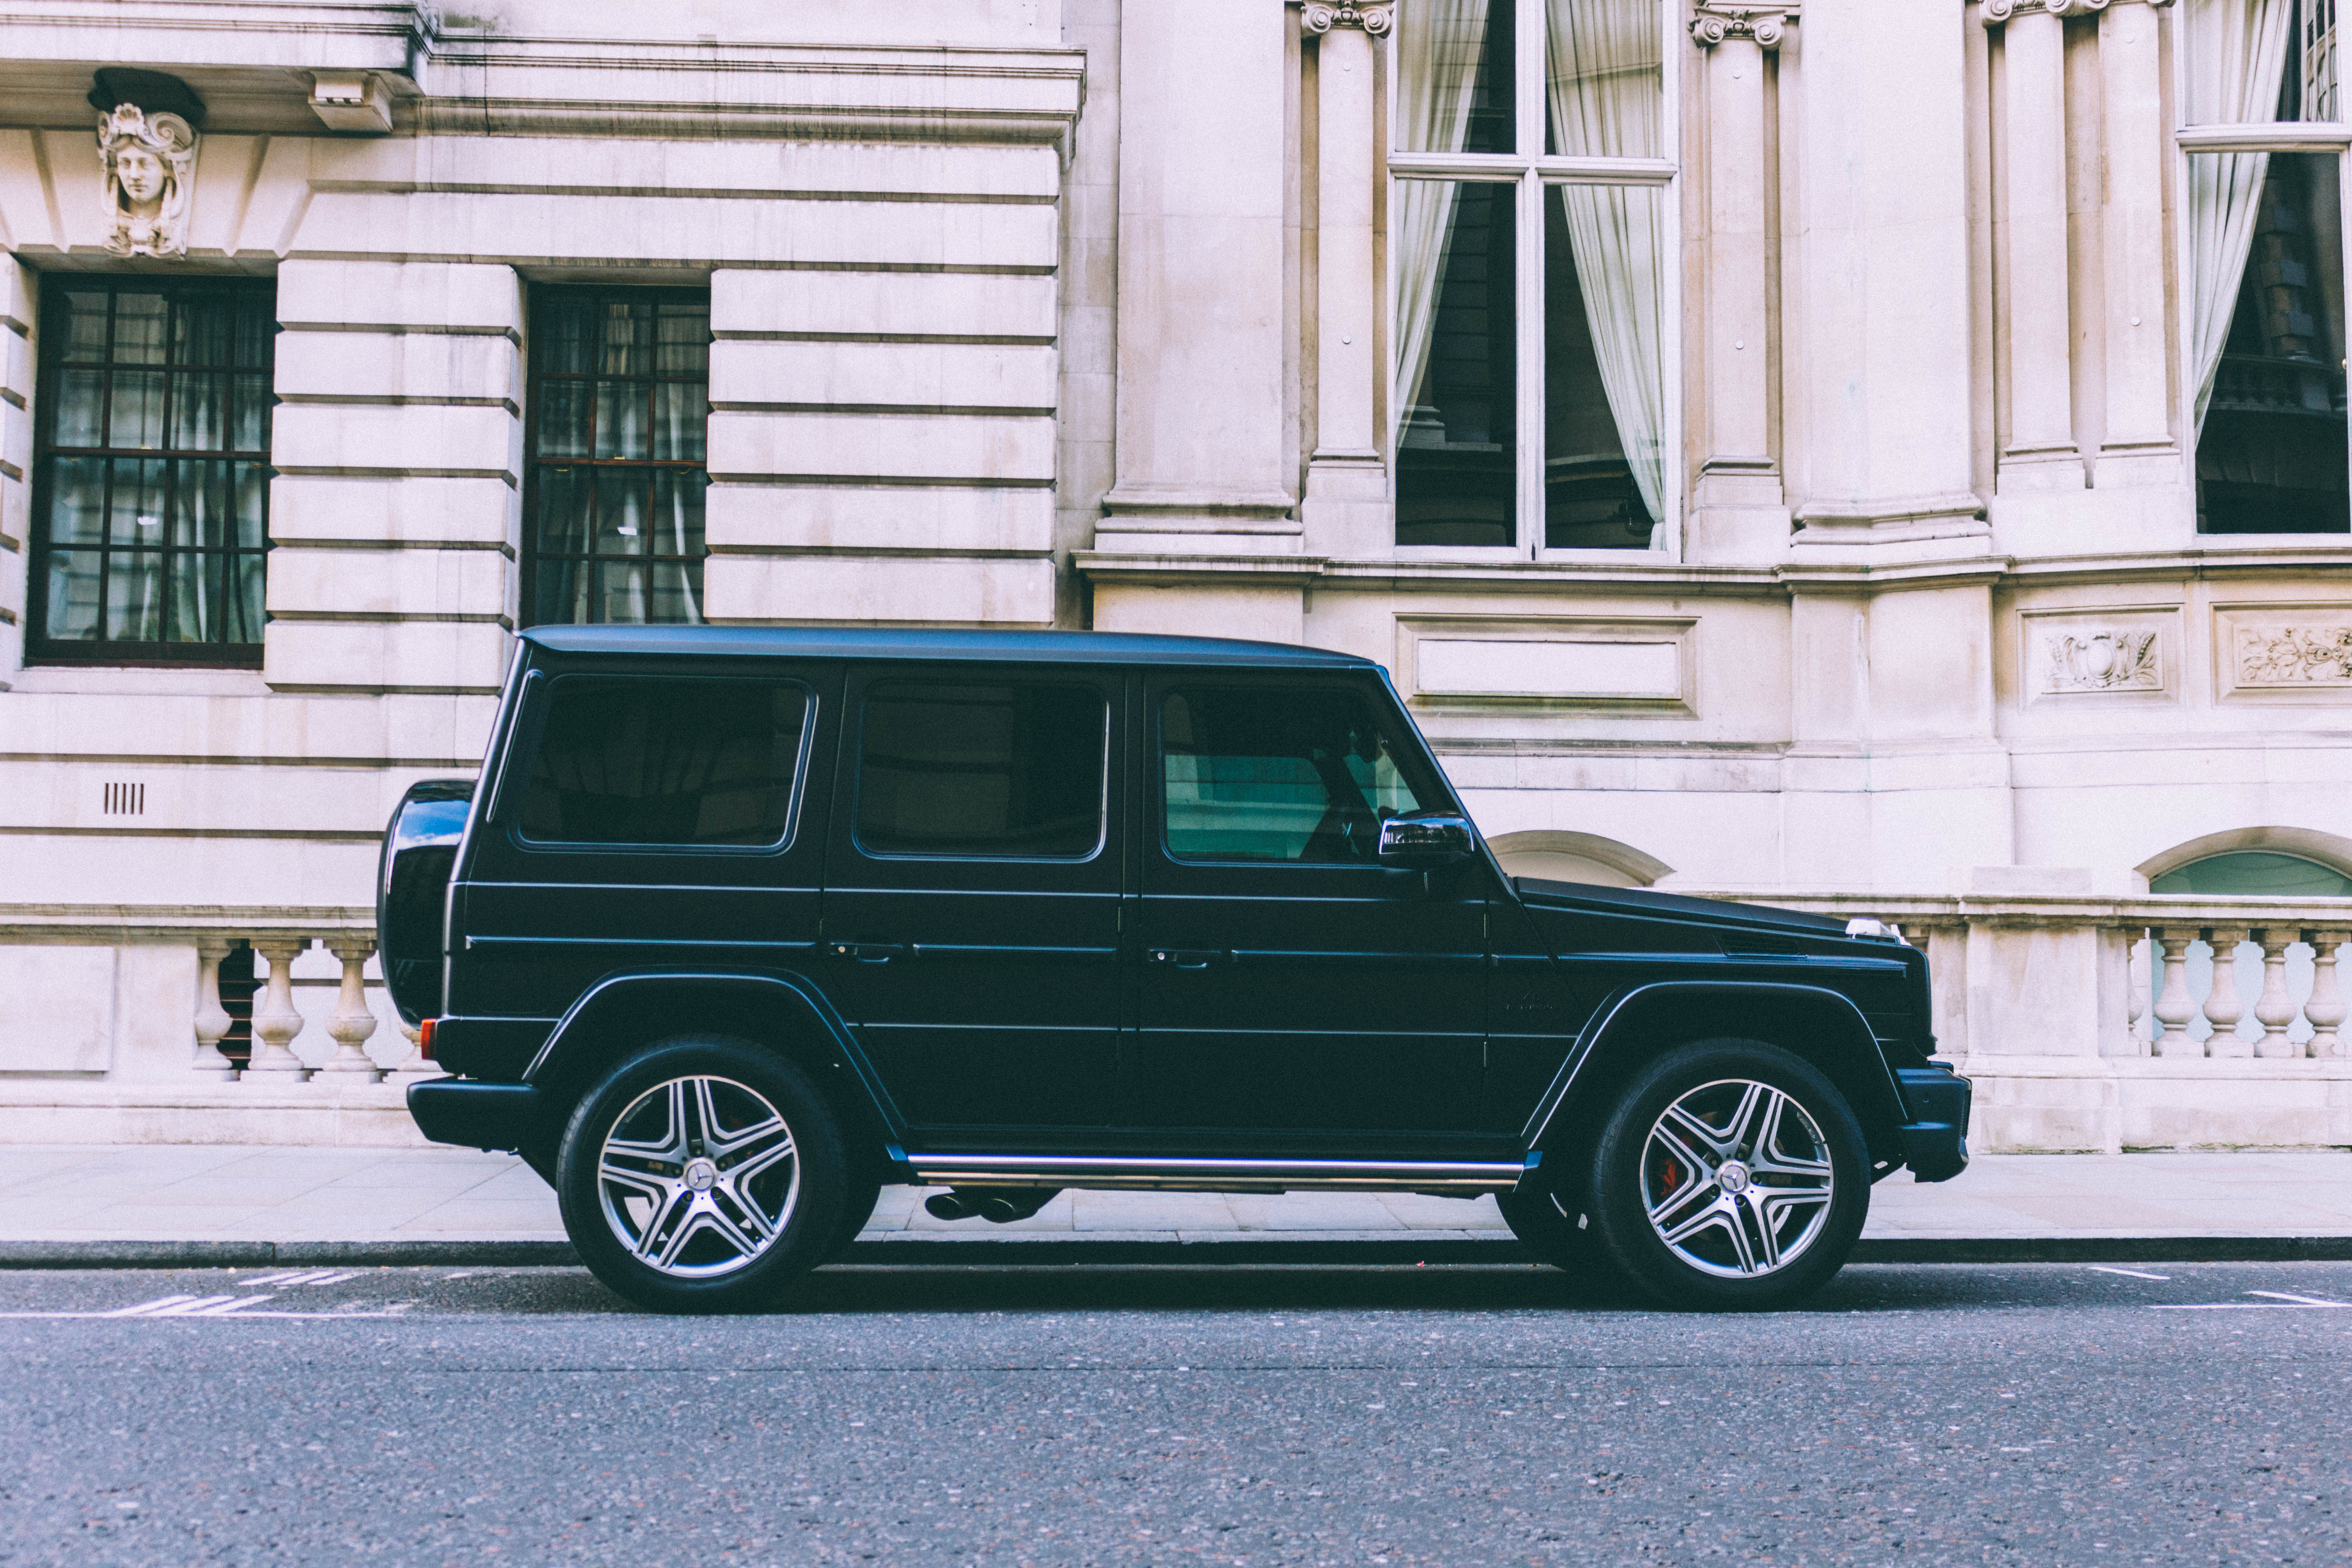
car, wheel, automobile, building, jeep, vehicle, wheeled vehicle, bumper, mercedes benz, off road vehicle, sport utility vehicle, land vehicle, automobile make, automotive exterior, compact car, luxury vehicle, compact sport utility vehicle, mercedes benz g class